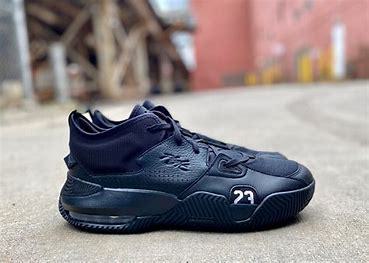
Brand: Jordan
Model: Stay Loyal 3